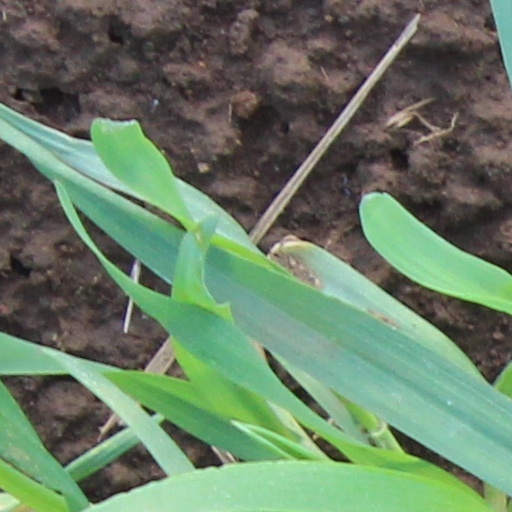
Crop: wheat